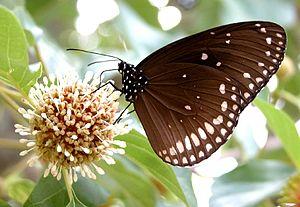
Euploea sylvester est un insecte lépidoptère de la famille des Nymphalidae, de la sous-famille des Danainae et du genre Euploea.
Euploea est un genre de lépidoptères appartenant à la famille des Nymphalidae, à la sous-famille des Danainae et à la tribu des Danaini.